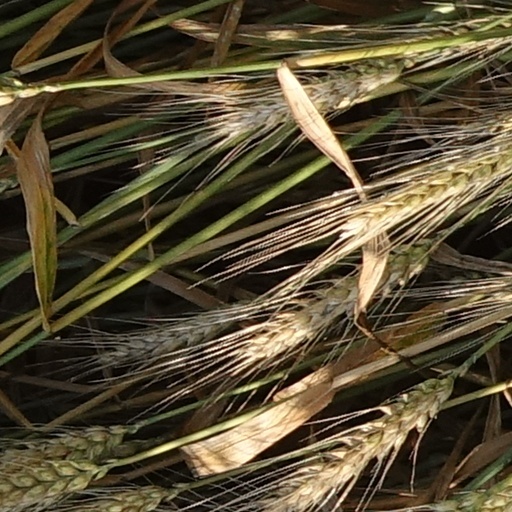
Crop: wheat